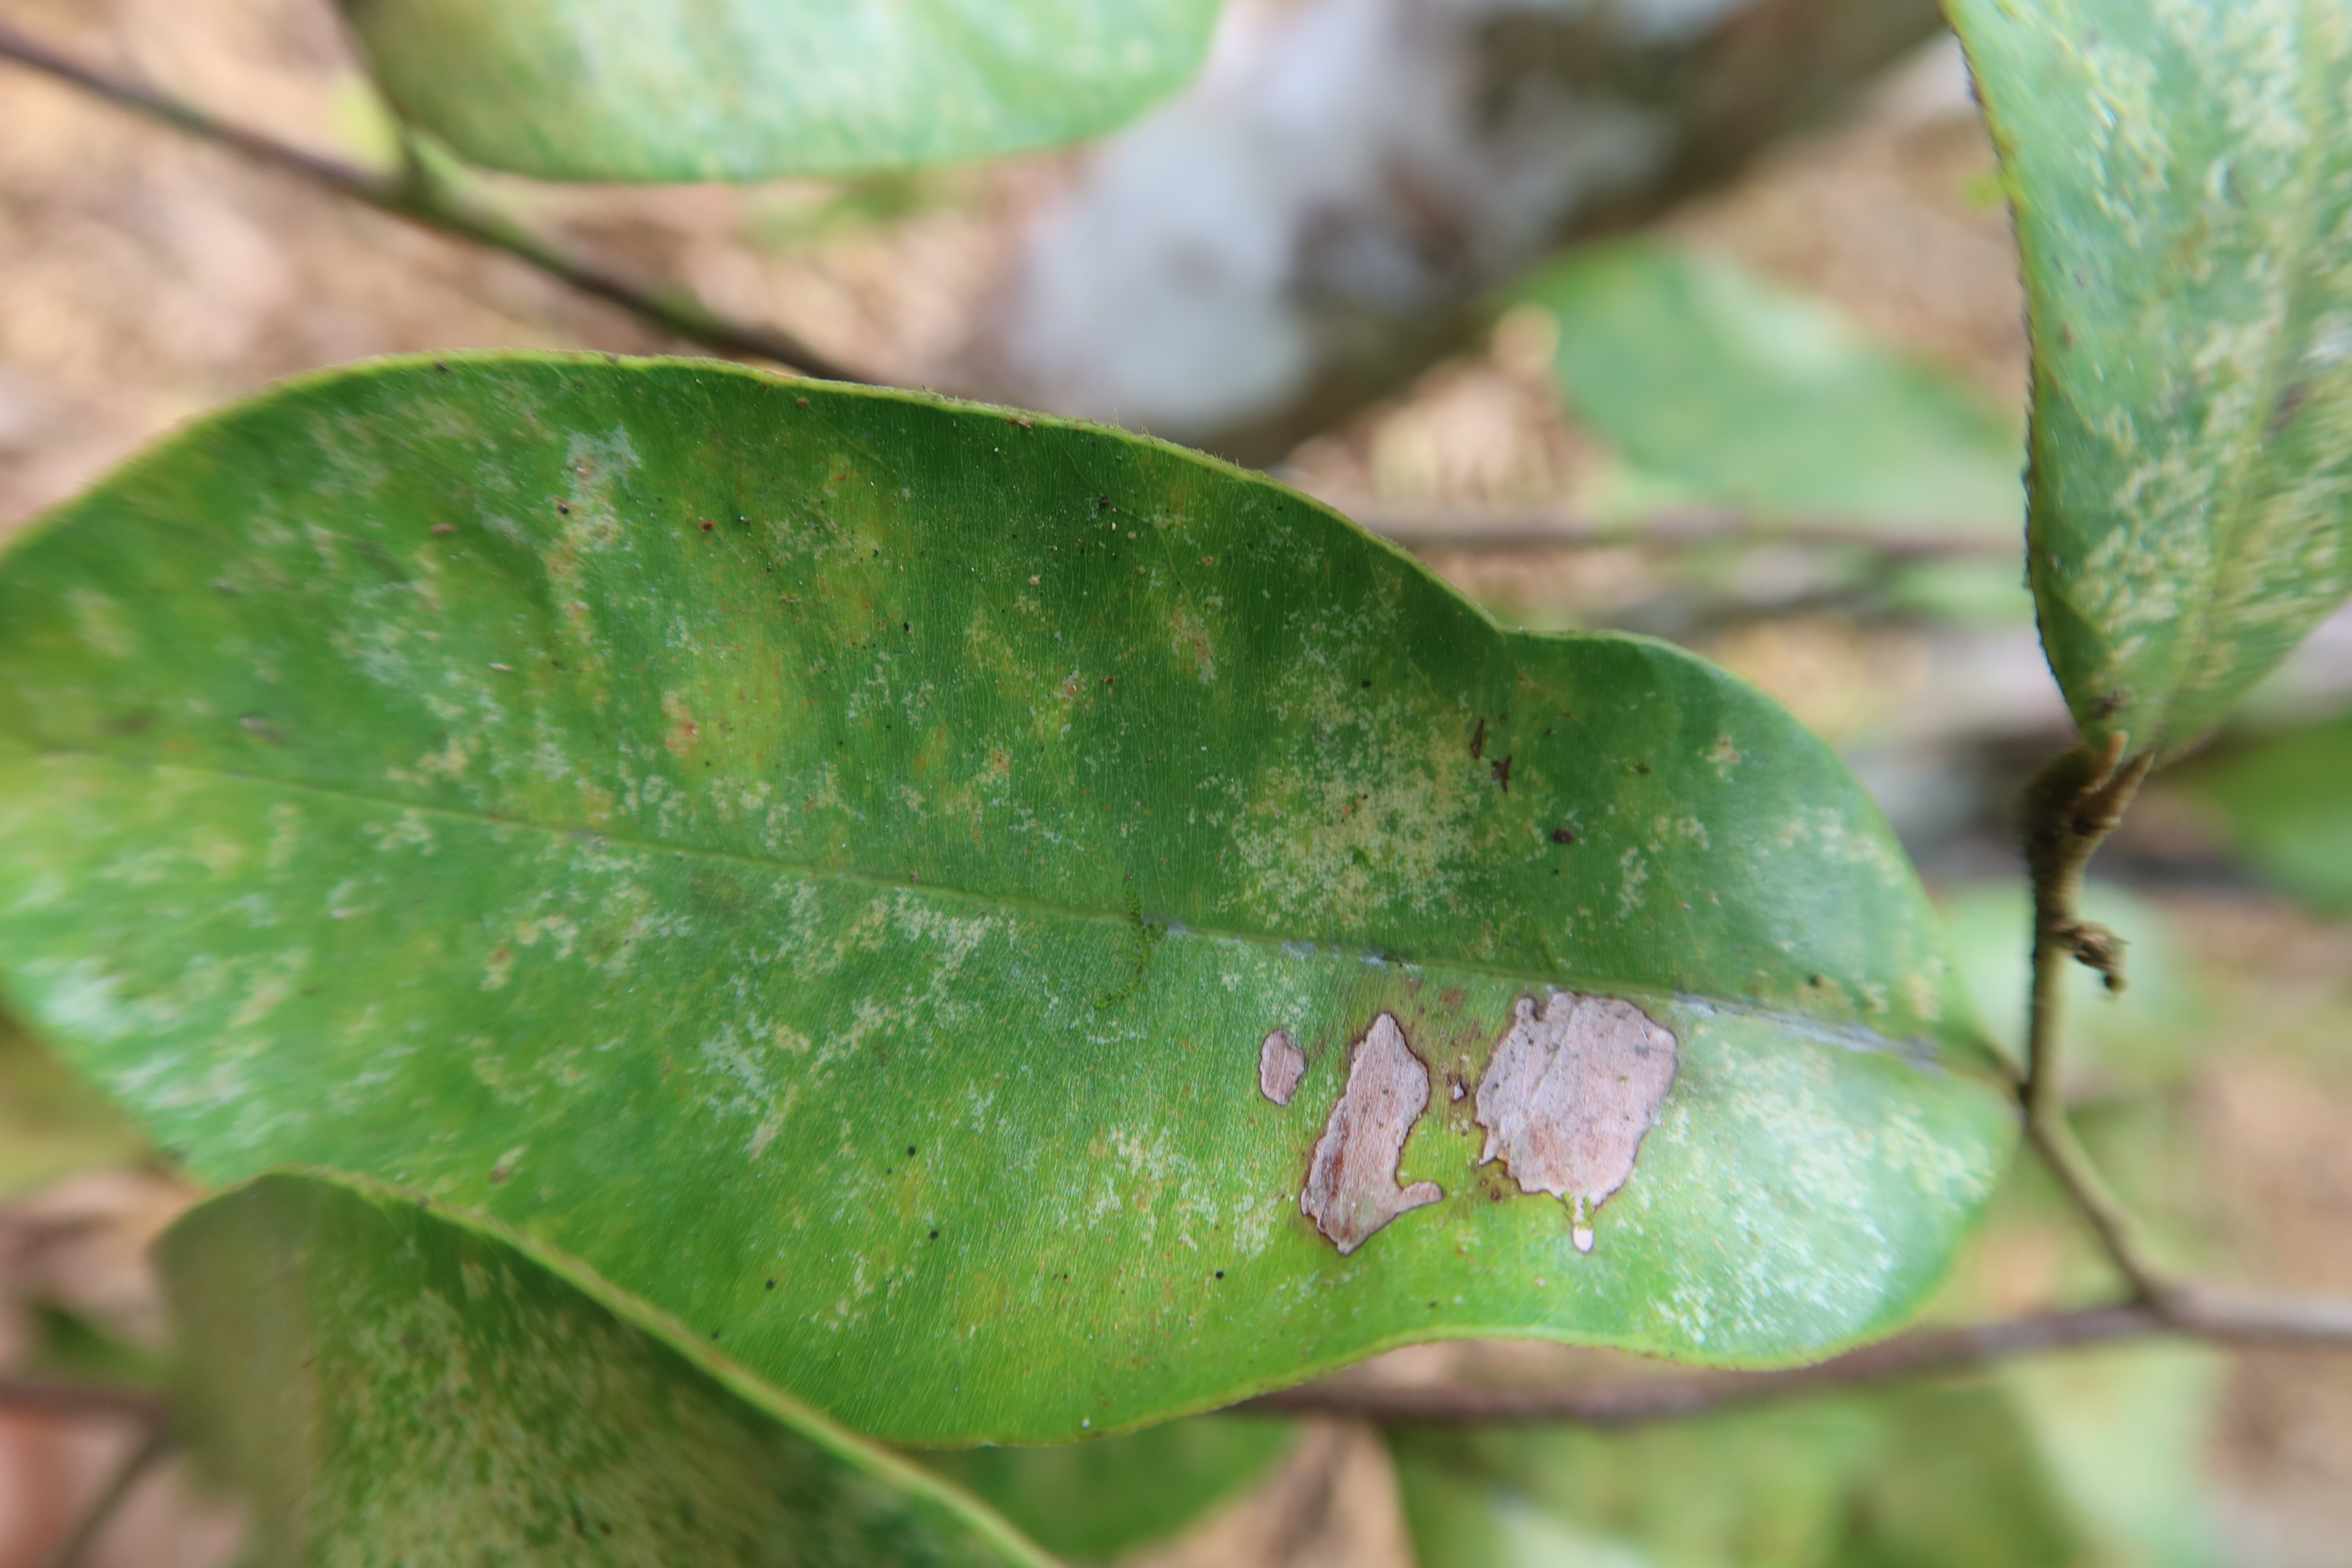
Label: Black spots